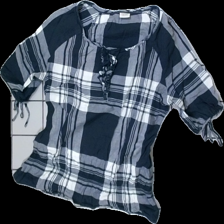
View: front
Type: Blouse
Category: Ladies
Brand: Esprit
Colors: Black, White
Material: 100% Cotton
Pattern: Checkered print
Cut: Regular
Size: 36
Season: All
Price range: 50-100
Recommended usage: Reuse
Description: checkered blouse